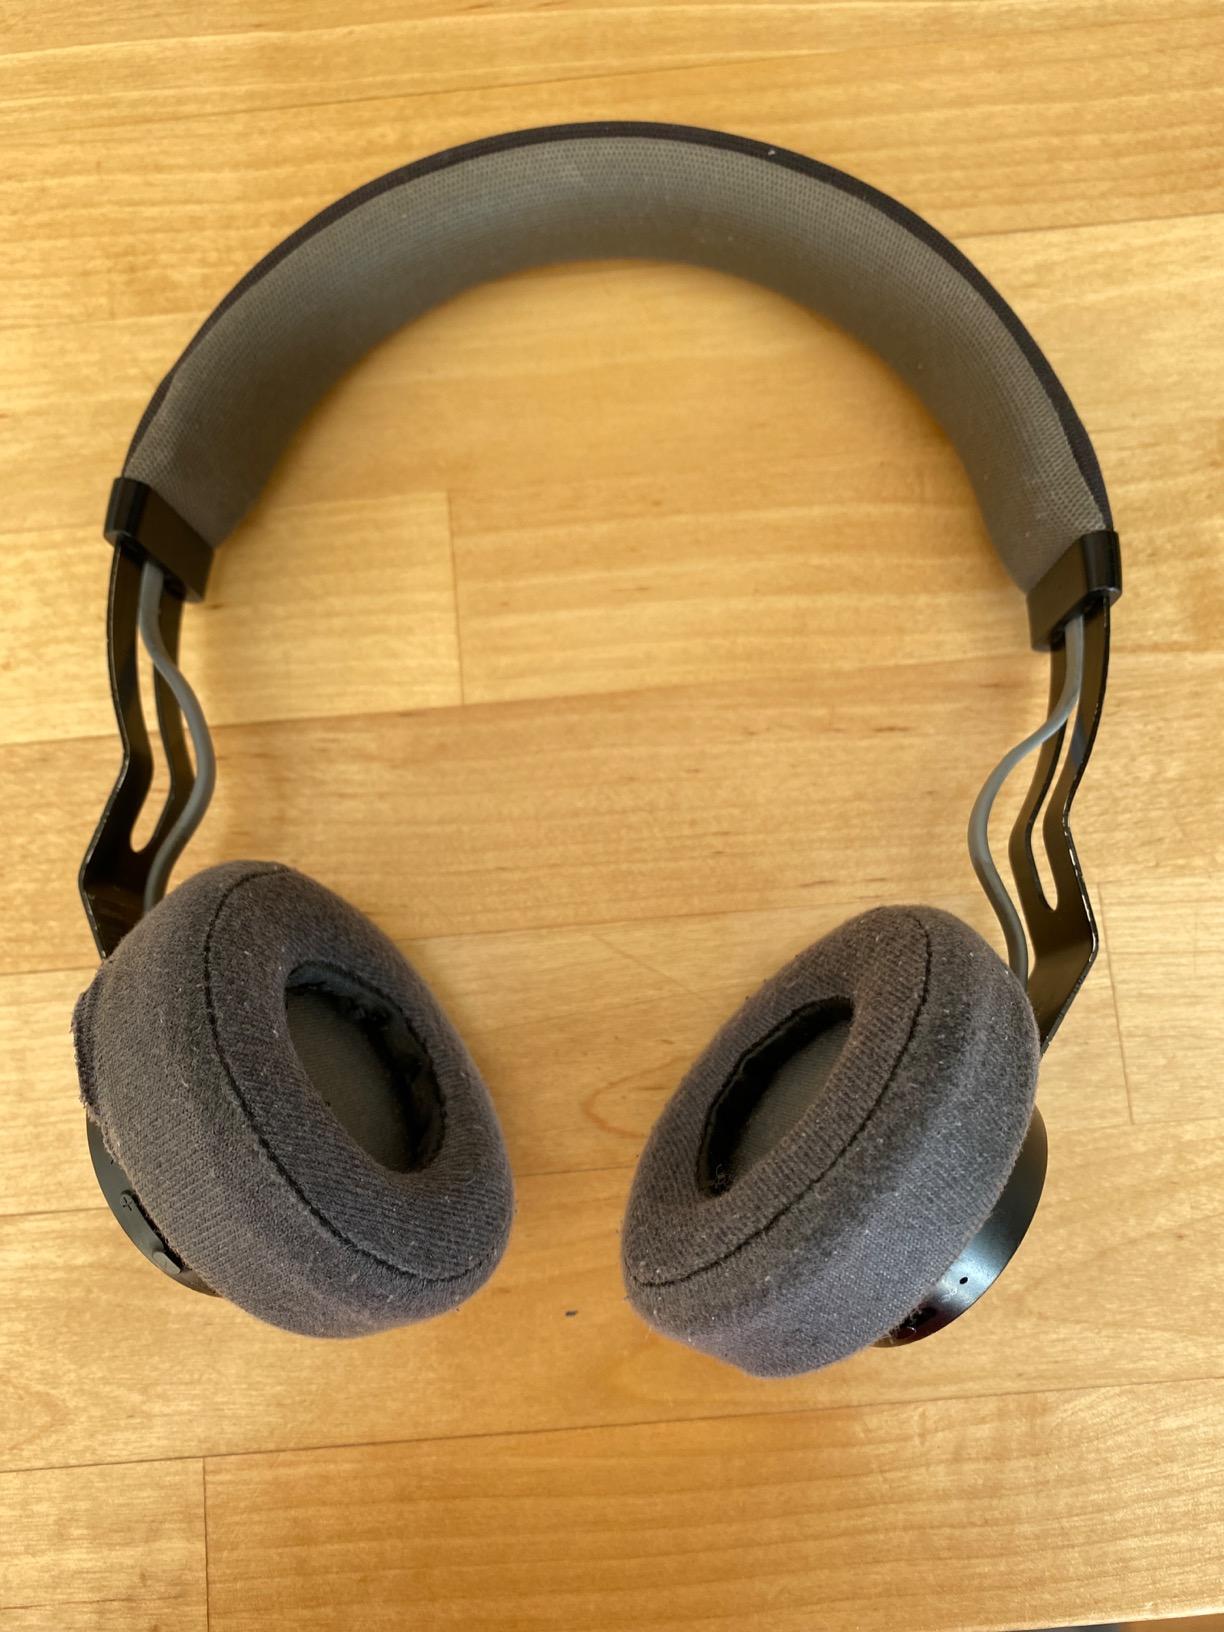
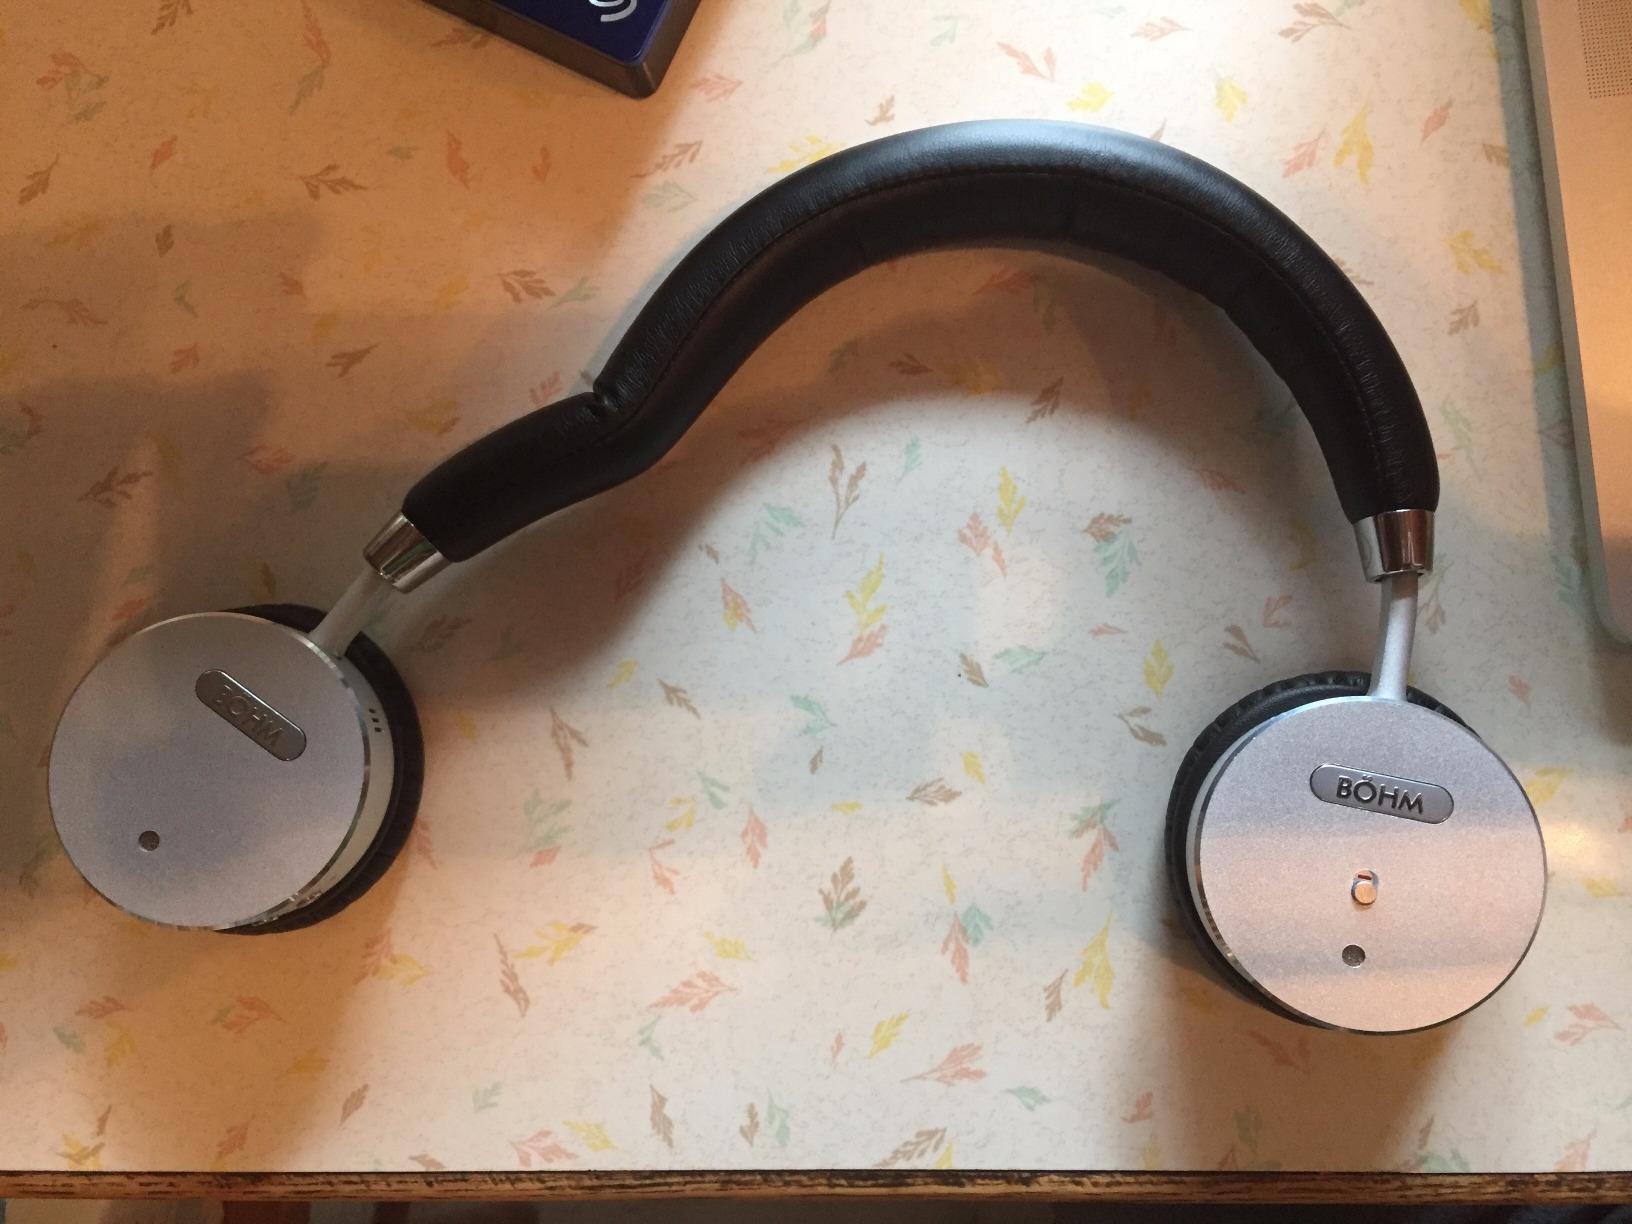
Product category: headphones
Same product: no